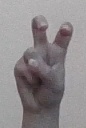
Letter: toot